Château de La Roche (Saint-Priest-la-Roche)

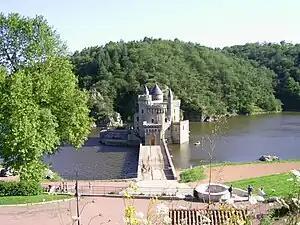
Château de La Roche

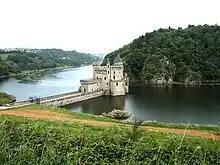
View from the north west

The Château de La Roche is a restored castle situated in the "commune" of Saint-Priest-la-Roche in the Loire "département" of France, 20 km from Roanne. The castle stands on an island in the lake formed by the Villerest dam.